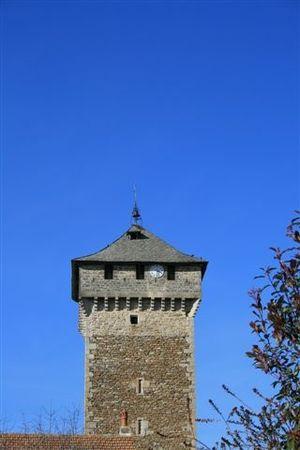
Tour médiévale devenu clocher de l'église fortifiée de Sainte-Croix (Aveyron).
Sainte-Croix est une commune française, située dans le département de l'Aveyron en région Occitanie.